Larry Dean (gridiron football)

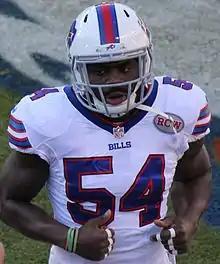
Dean with the Bills in 2014

Following his departure from the Minnesota Vikings Dean signed with the Buffalo Bills for the 2014 season. Dean played in 13 games for the Bills in 2014, recording seven tackles.